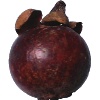
Label: Mangostan 1